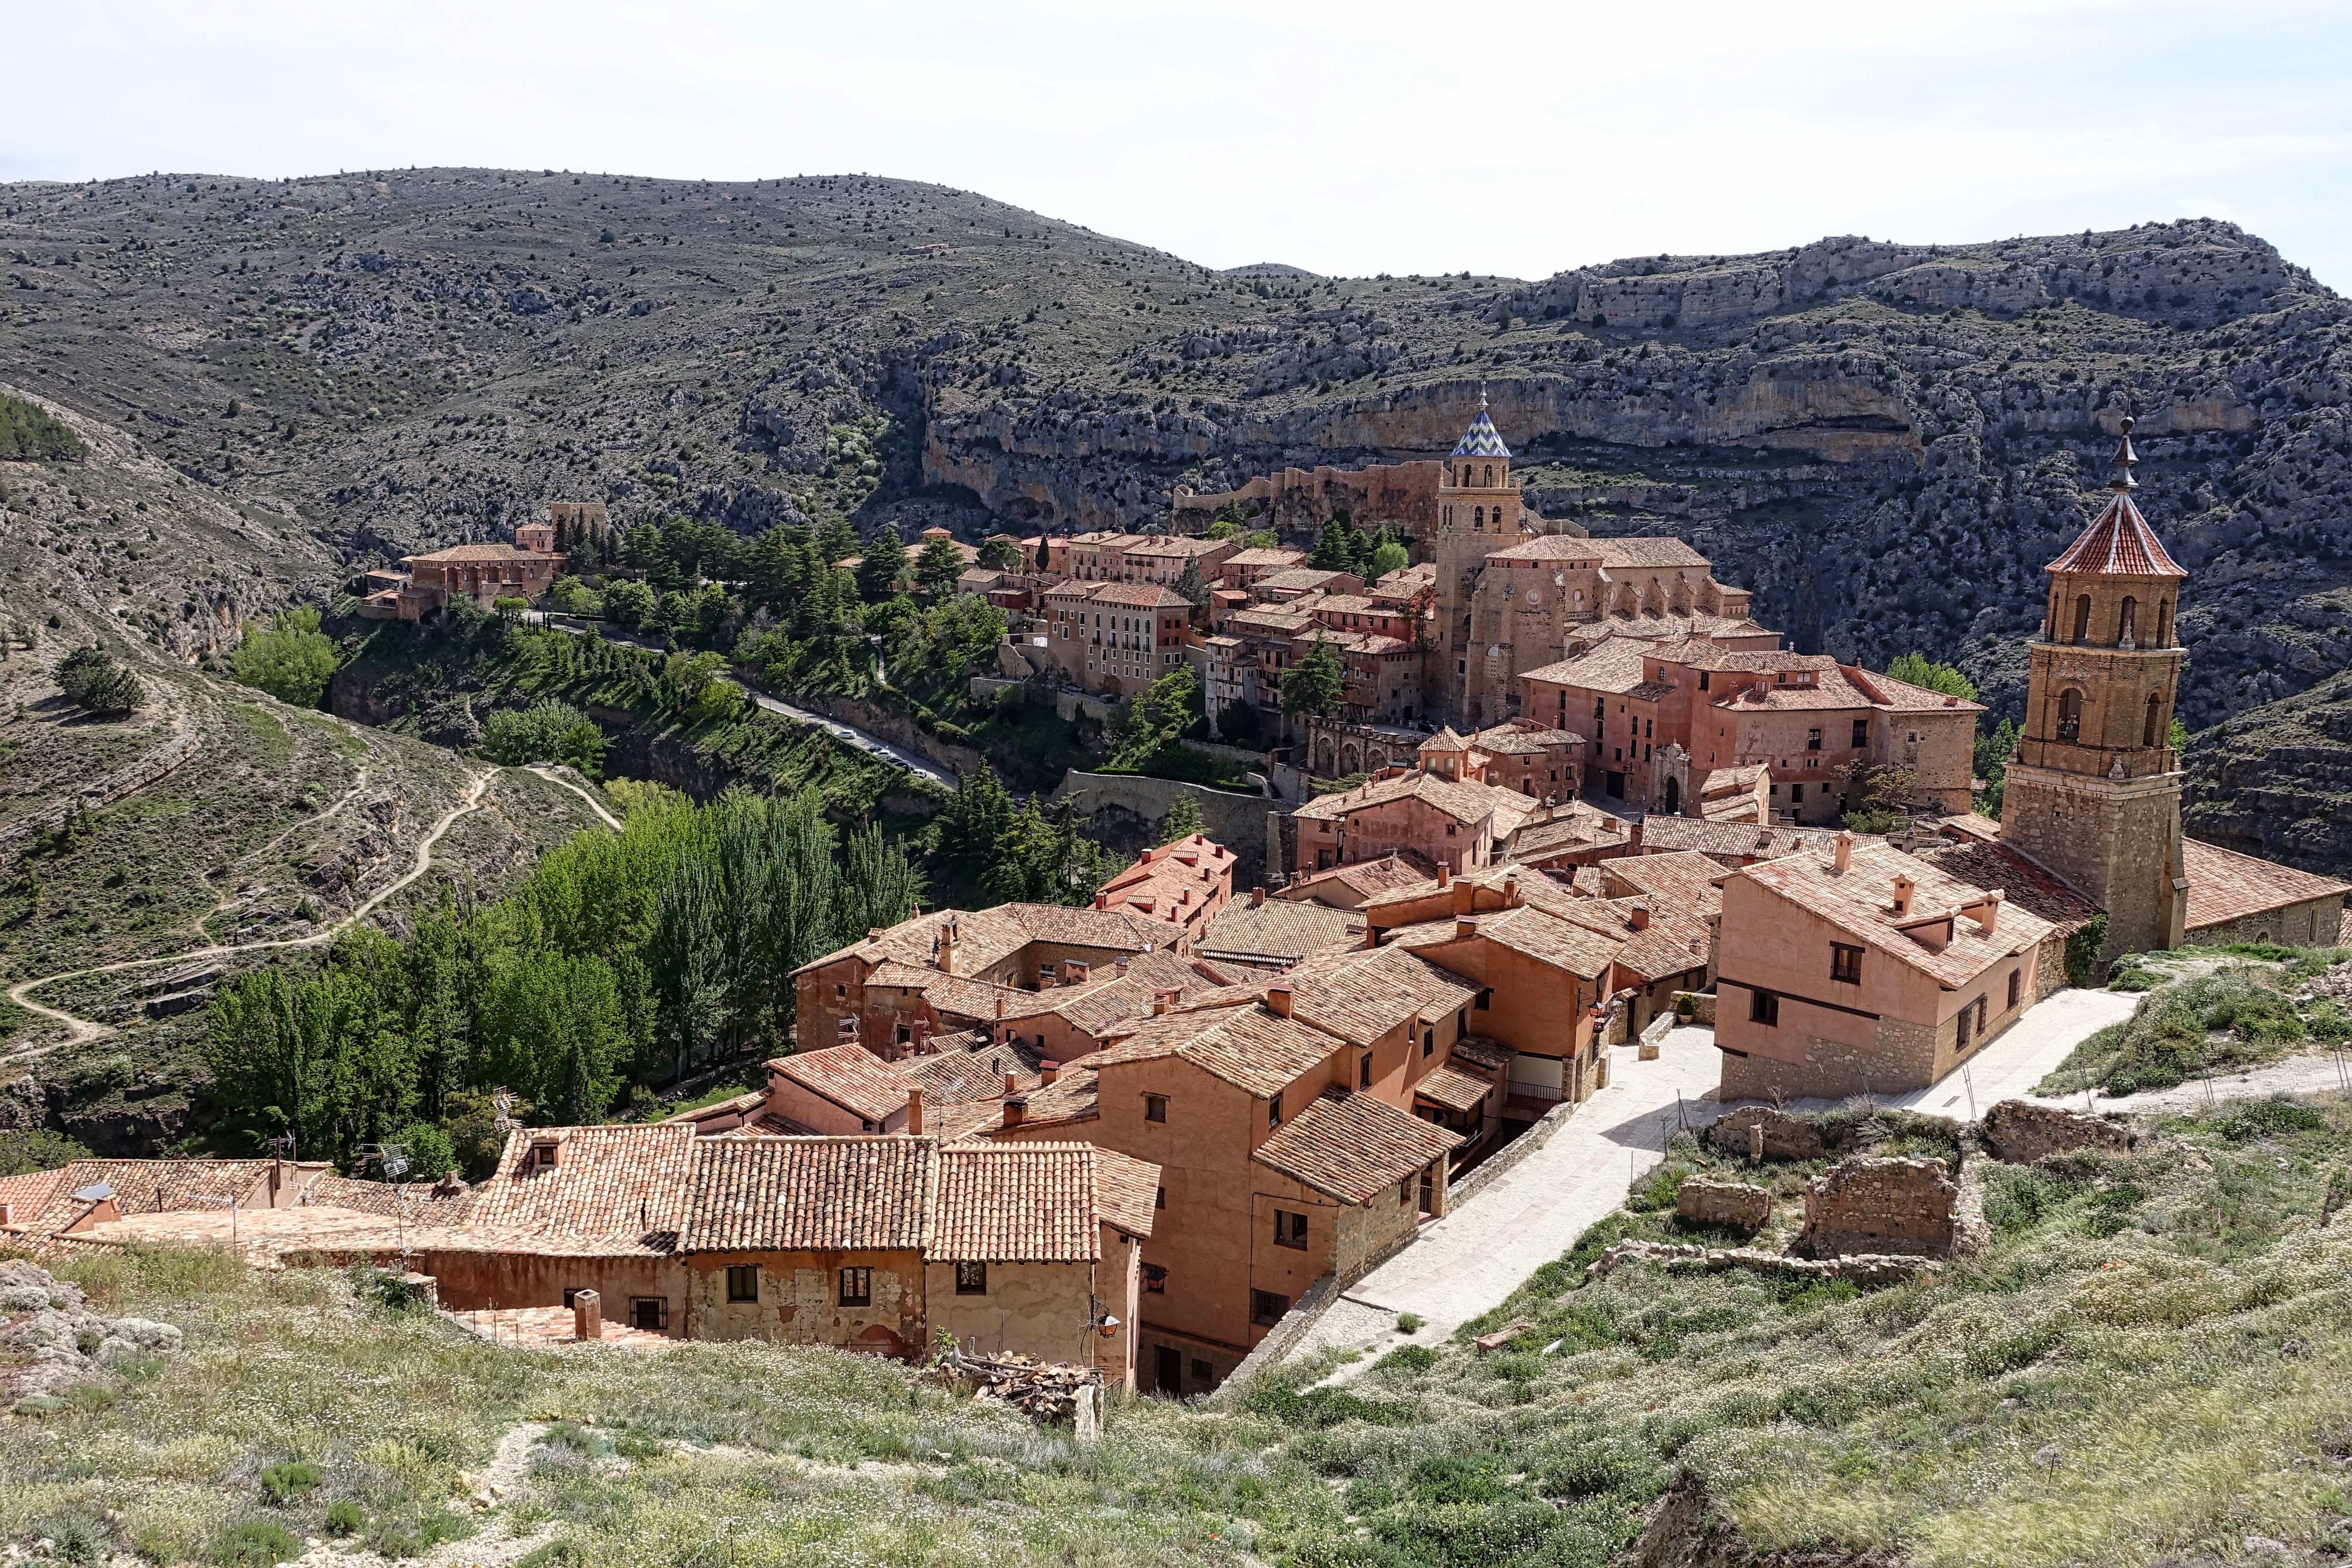
landscape, mountain, town, valley, village, scenic, fortification, buildings, ruins, monastery, plateau, traditional, wadi, unesco world heritage site, historic site, albarracin, ancient history, human settlement, geological phenomenon